Englischer Garten

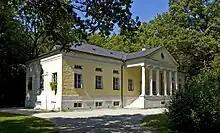
Rumford-Saal

In the late 19th century up to 5000 servants, manual workers, soldiers, and students would come to the tower early on a Sunday morning to dance to the music of a brass band. The dance began around five in the morning and ended around eight o'clock, so that servants could return to serve their employers' breakfast or go to church. As a dance for servants it was known as the "Kocherlball" (cooks' ball). In 1904 the custom was forbidden by the police on moral grounds. But in 1989, to celebrate the two hundredth anniversary of the park, a revival was made, with around 4000 attending, and the dance has since been celebrated each year in July.